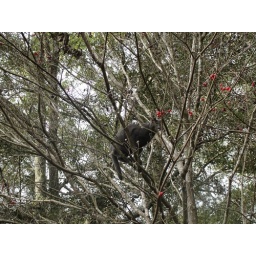
Bleu chased a bird up a tree in the back yard... DC.